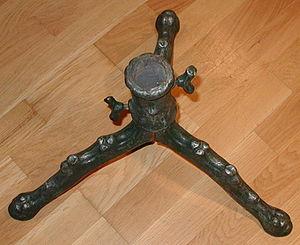
Le sapin de Noël est une tradition, apparue au Moyen Âge dans les pays germaniques et généralisée à partir du XIXᵉ siècle. Sous la reine Victoria : le prince Albert a introduit sur le sol britannique cette tradition provenant de sa Saxe natale tandis qu'en France, elle sera diffusée par les optants Alsaciens et Lorrains. Les sapins de Noël sont de nos jours traditionnellement décorés de boules de Noël en verre ou en plastique, de guirlandes traditionnelles ou éclairées par des LED, de bougies, petits objets décoratifs, étoiles, etc.